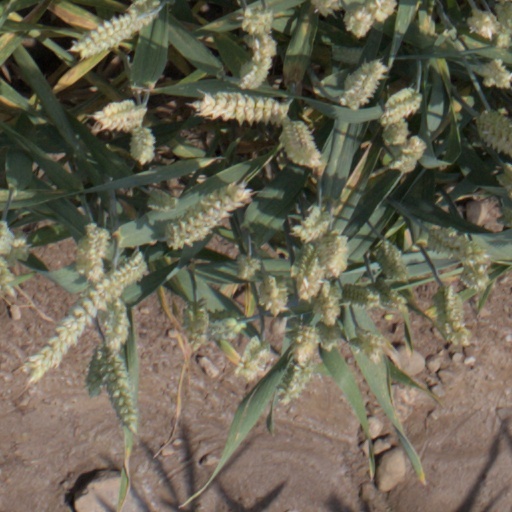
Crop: wheat